Staci Simonich

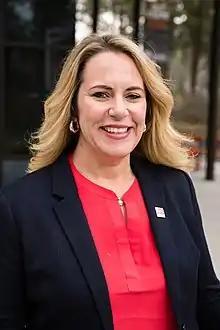

Staci Simonich is an American environmental scientist who is a professor and dean for the College of Agricultural Sciences at Oregon State University. Her research considers how chemicals move through the environment. She was appointed Fellow of the American Association for the Advancement of Science in 2021.